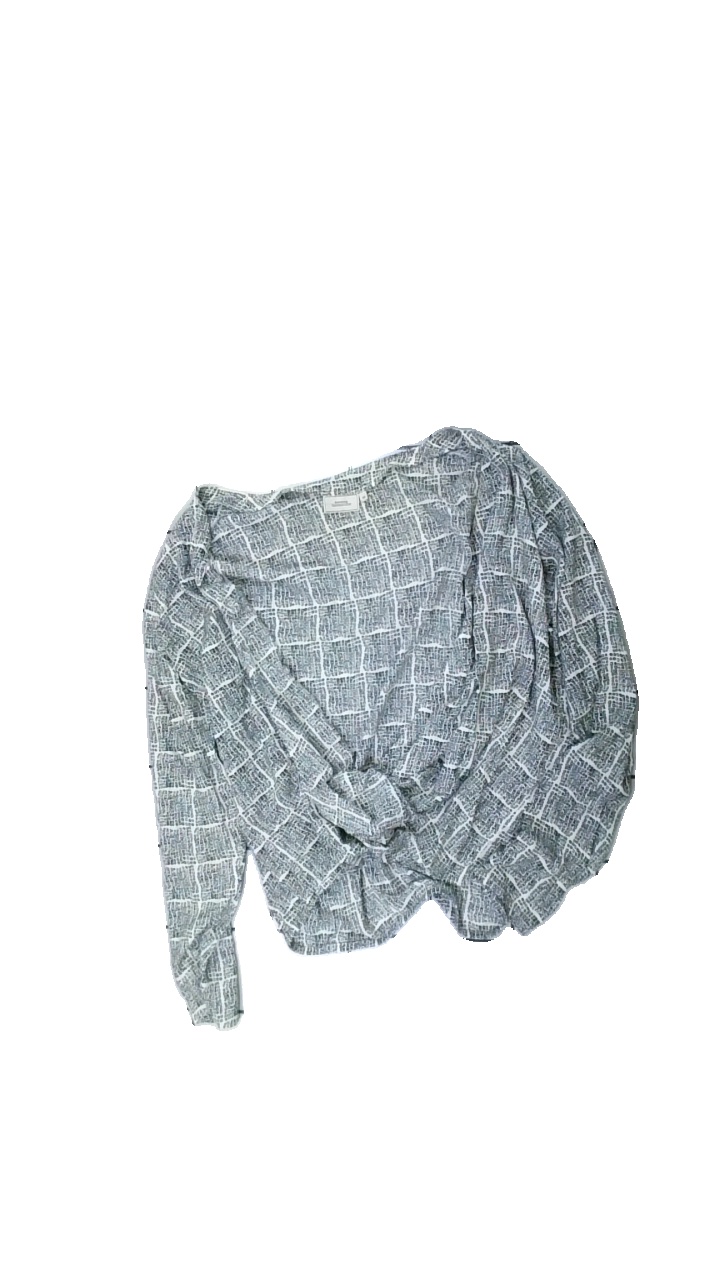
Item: Top (Ladies)
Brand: Boomerang
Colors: White, Black
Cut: Regular, V-collar, Loose
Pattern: Other
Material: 100% viscose
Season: All
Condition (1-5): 3
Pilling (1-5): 3
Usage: Recycle
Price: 50-100